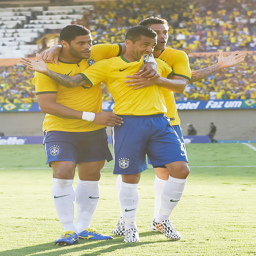
football player celebrates with comic book character and person after scoring a goal during their international friendly on tuesday